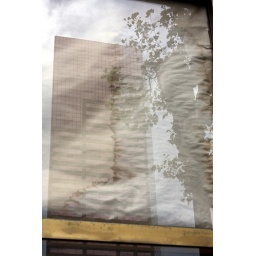
big pink in a window